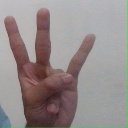
अक्षर: क्ष